Sky position (RA, Dec in degrees): 233.439, -0.6298
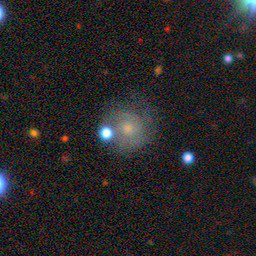
Galaxy morphology: Unbarred Tight Spiral Galaxies